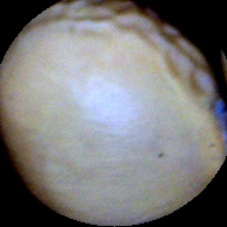
Label: Intact